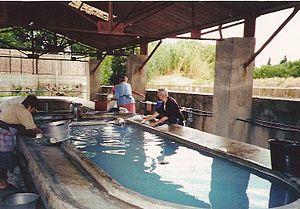
Canohès est une commune française située dans le département des Pyrénées-Orientales, en région Occitanie.